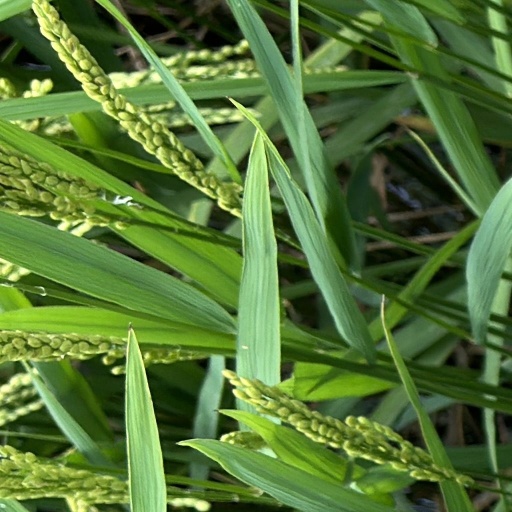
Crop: rice